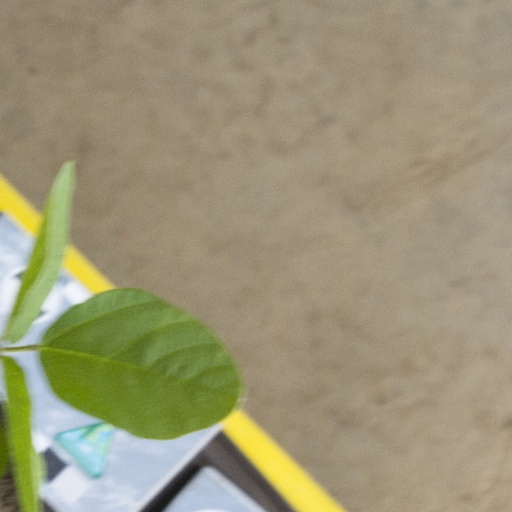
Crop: soybean